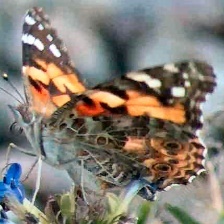
Species: PAINTED LADY
Butterfly family (ImageNet category): admiral